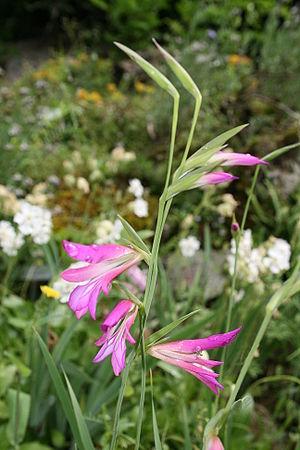
Glaïeul des moissons
Le glaïeul des moissons encore connu sous le nom de glaïeul d'Italie est une plante vivace de la famille des Iridaceae.